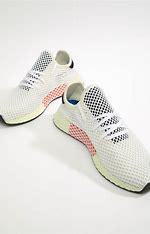
Brand: Adidas
Model: Deerupt